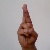
The image shows a hand gesture representing the letter 'R' in Indian Sign Language.